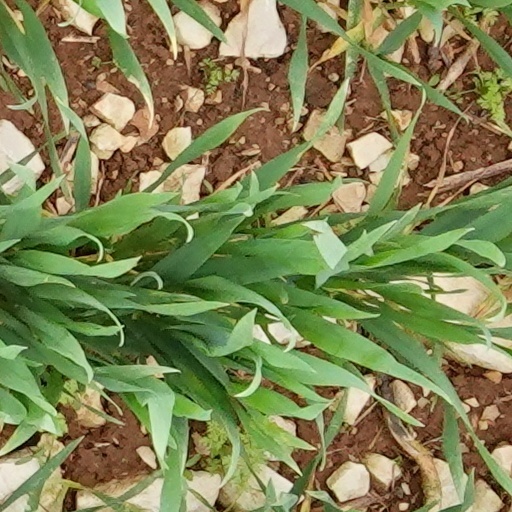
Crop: wheat